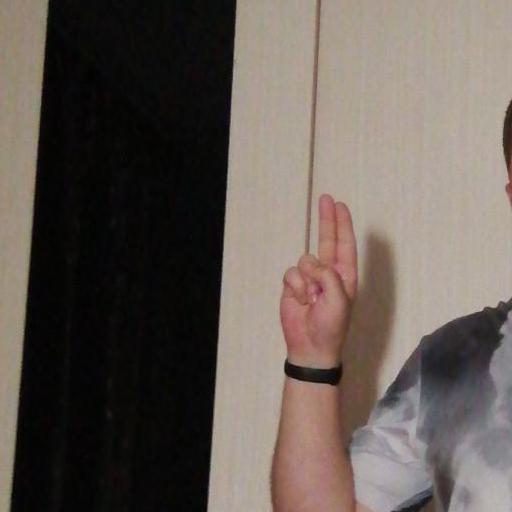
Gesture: two_up